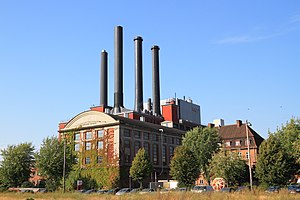
H.C. Ørstedværket / Historie
H.C Ørstedværkets oprindelige turbinehal i forgrunden suppleret af de ikoniske opførte røde bygninger og skorstene i baggrunden.
H.C. Ørstedværket er et københavnsk, naturgasfyret kraftvarmeværk på Enghave Brygge syd for Fisketorvet i det centrale København. Som noget særligt er værkets primære funktion at producere damp til det københavnske dampbaserede fjernvarmenet, der afvikles frem mod 2022. Værket er dog også i stand til at producere fjernvarme til det københavnske vandbaserede fjernvarmenet ved at konvertere damp til opvarmet fjernvarmevand. H.C. Ørstedværket deler navn med sin ejervirksomhed, Ørsted, da begge er opkaldt efter videnskabsmanden Hans Christian Ørsted.